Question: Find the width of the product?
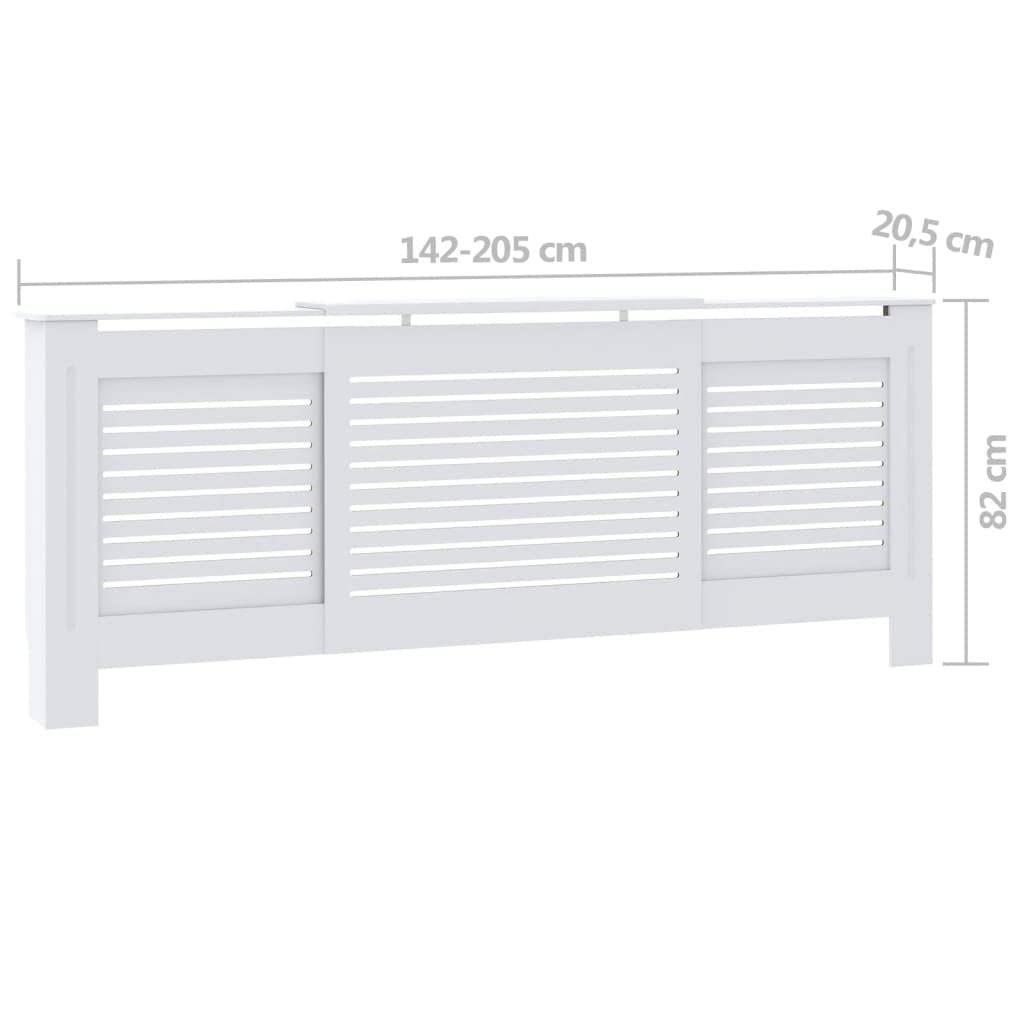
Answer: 142.0 centimetre